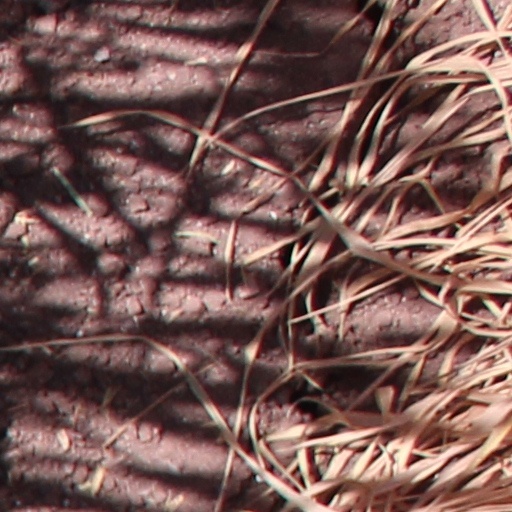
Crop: wheat